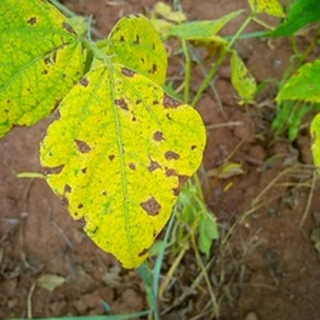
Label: bean_angular_leaf_spot